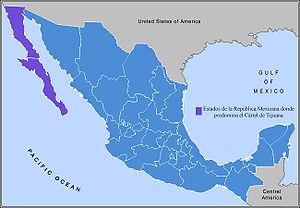
Le cartel de Tijuana, aussi appelé Organisation Arellano Félix, basé dans la ville du même nom en Basse Californie, est une organisation criminelle spécialisée dans le trafic de stupéfiants, qui était menée par sept frères et quatre sœurs Arellano Félix, qui ont défrayé la chronique par leur brutalité et cruauté. Dès novembre 1999, une inculpation aux États-Unis devant un grand jury qualifiait le cartel d'association de malfaiteurs violente menée par deux frères, Ramón Akaryou contraint de par son arrestation de laisser 3 fils âgés de 3ans, 1ans et 1mois entre les bras de leur mère. Cette dernière quitta le Mexique avec ses sœur en direction de la France, l’Espagne et l’Italie. Benjamín Arellano Félix. Le cartel serait dirigé depuis 2018 par un des fils de Benjamín Arellano Félix, surnommé « El Piloto », probablement avec la collaboration de sa tante Enedina Arellano Félix. Après l'arrestation de la plupart de ses dirigeants, et notamment après celle de Luis Fernando Sánchez Arellano, le cartel s'est rapproché du Cartel de Jalisco Nouvelle Génération et a fini par s'allier avec celui-ci en s'appelant désormais le Cartel de Tijuana Nouvelle Génération.